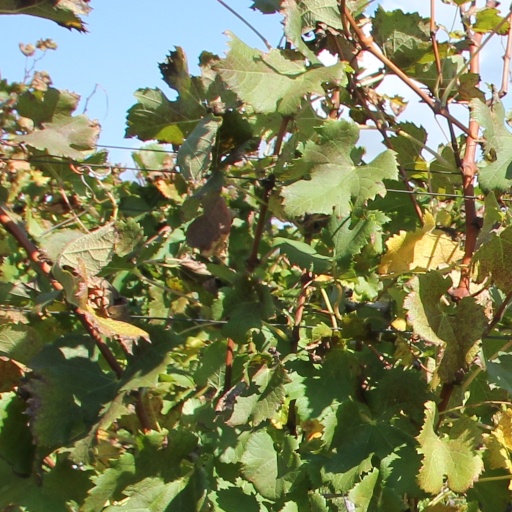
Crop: grape